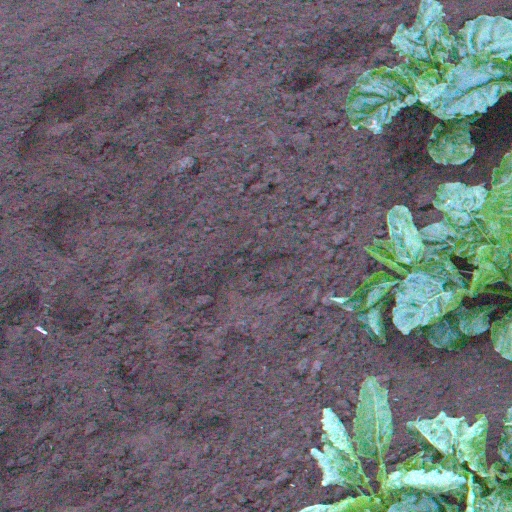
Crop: sugar beet